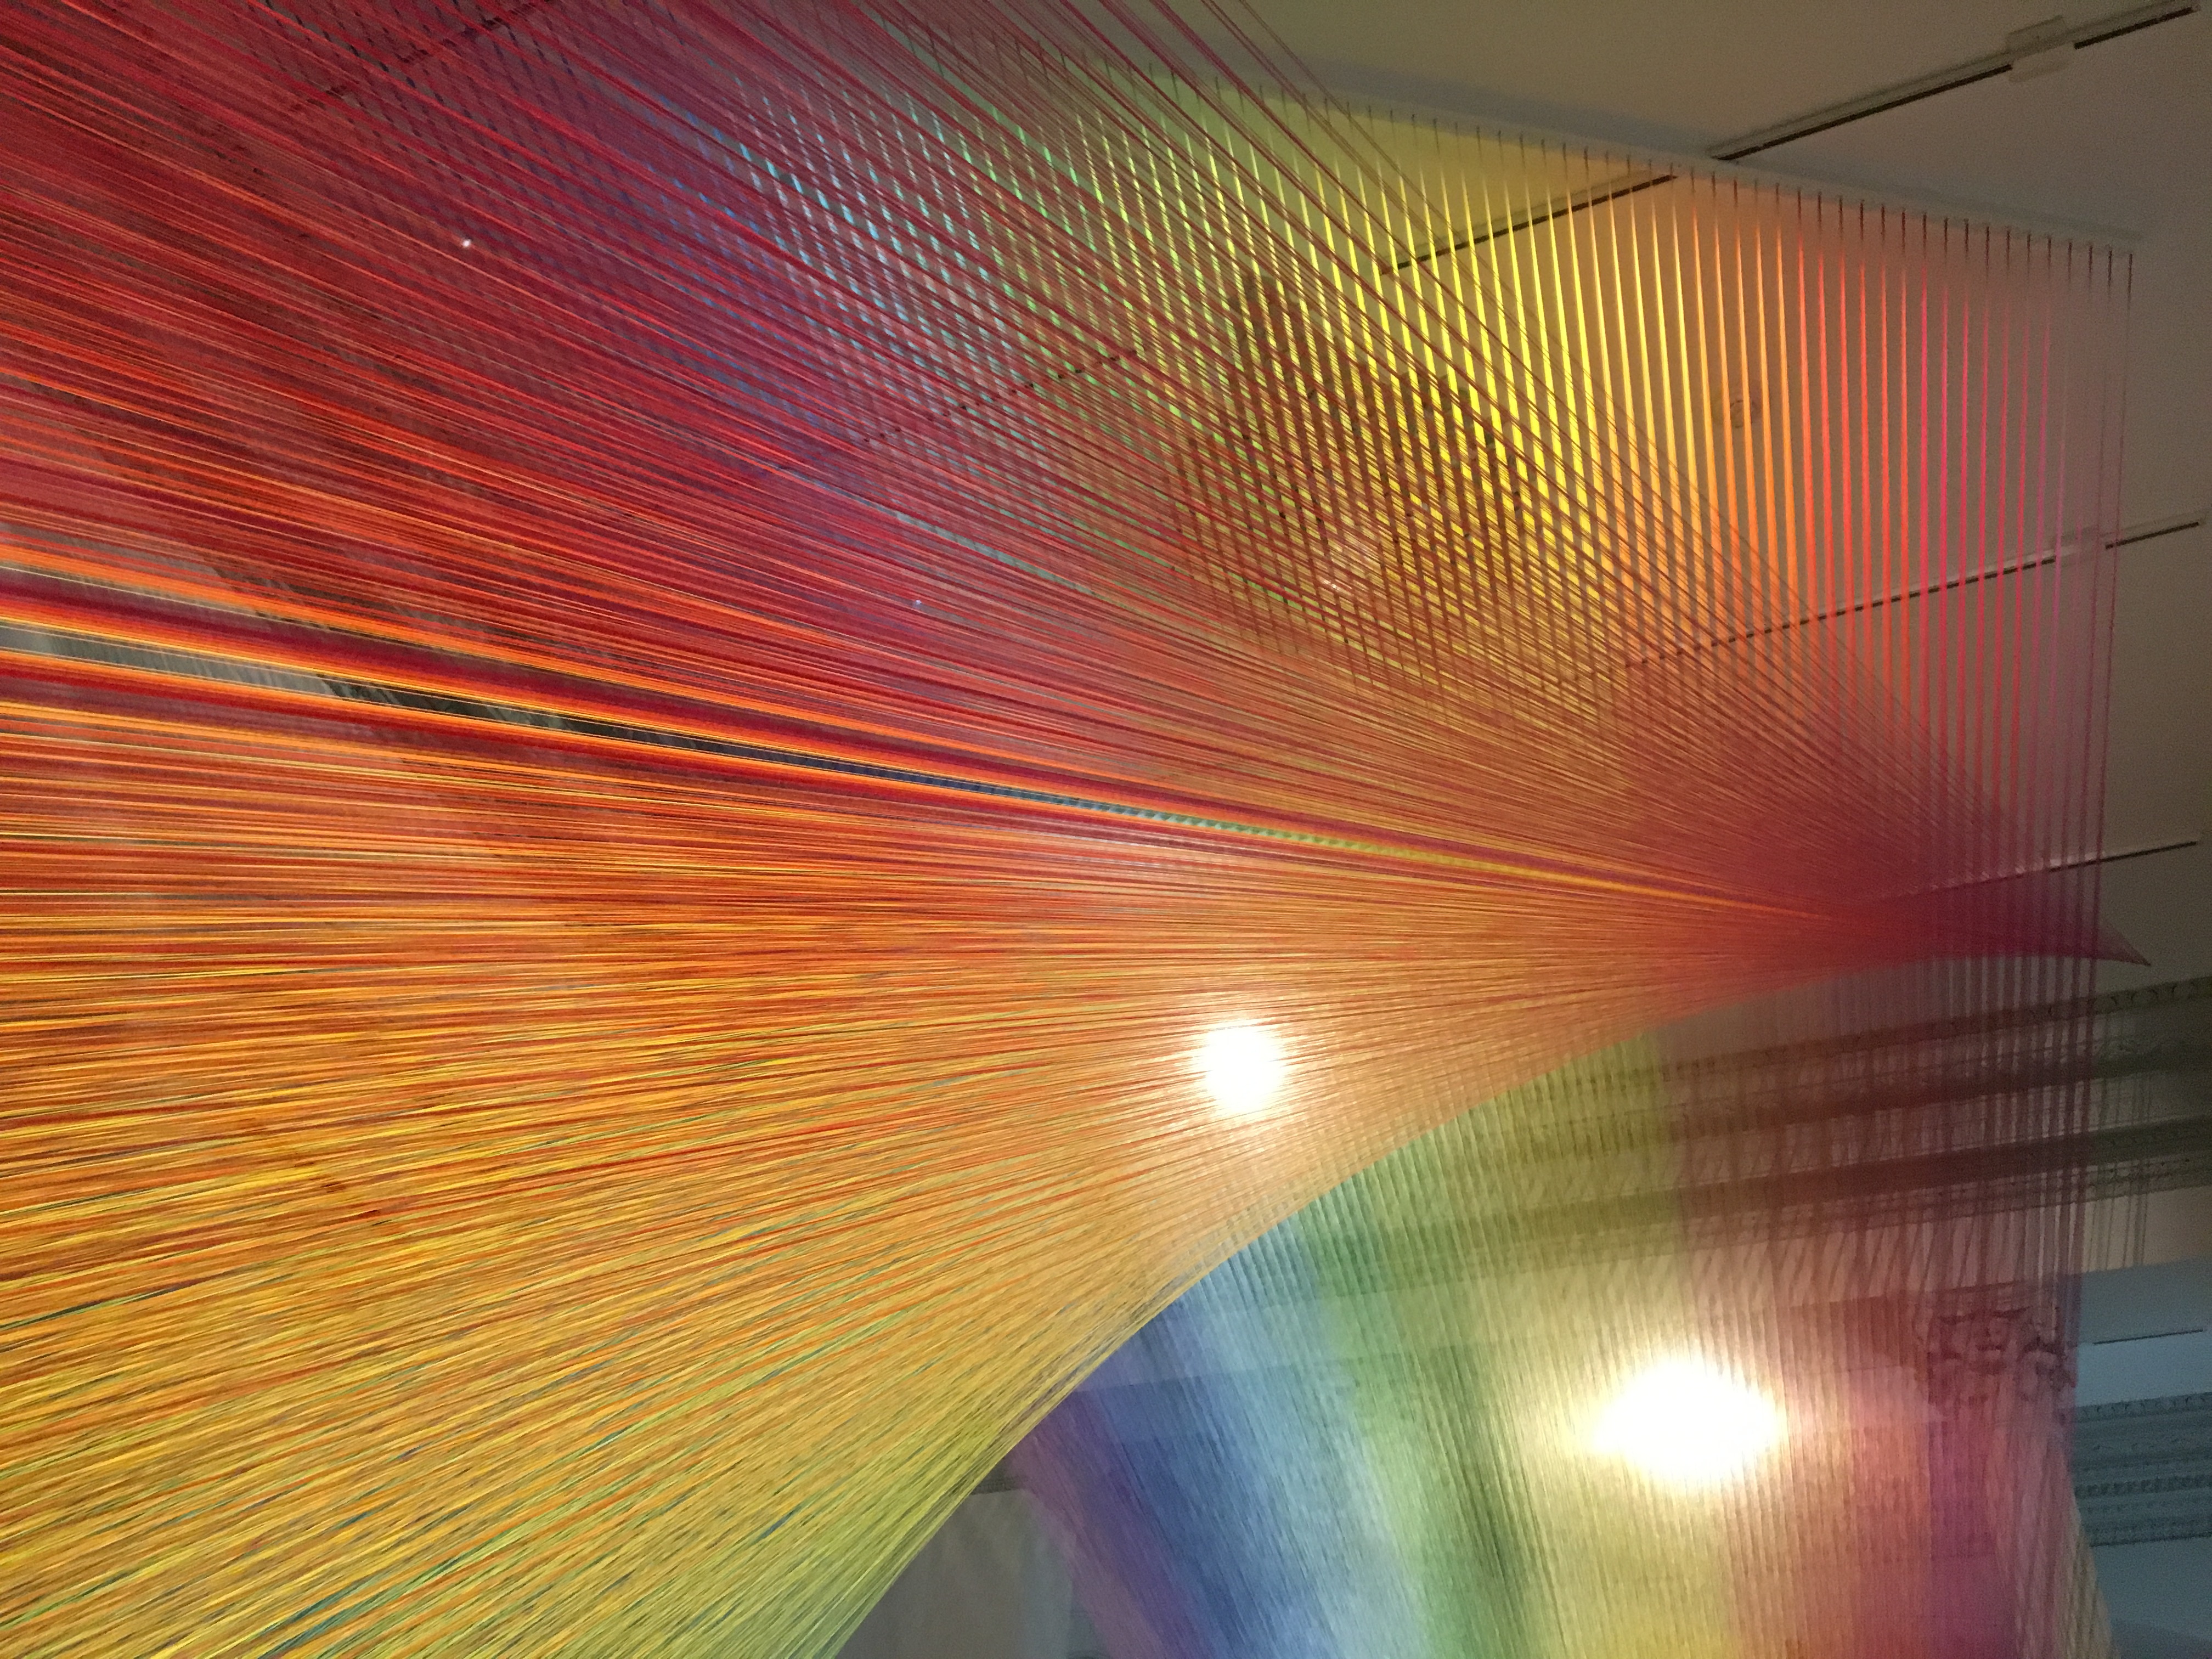
light, sunlight, wave, atmosphere, line, reflection, red, color, lighting, circle, shape